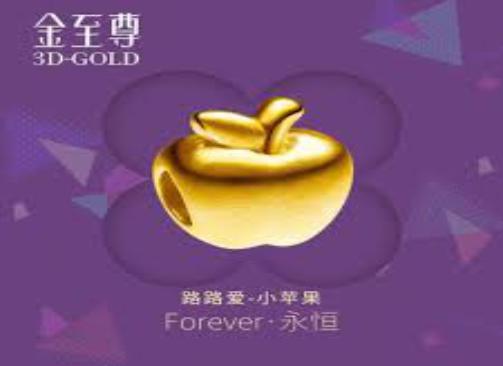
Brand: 3D-GOLD
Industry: Clothes